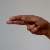
The image shows a hand gesture representing the letter 'H' in Indian Sign Language.